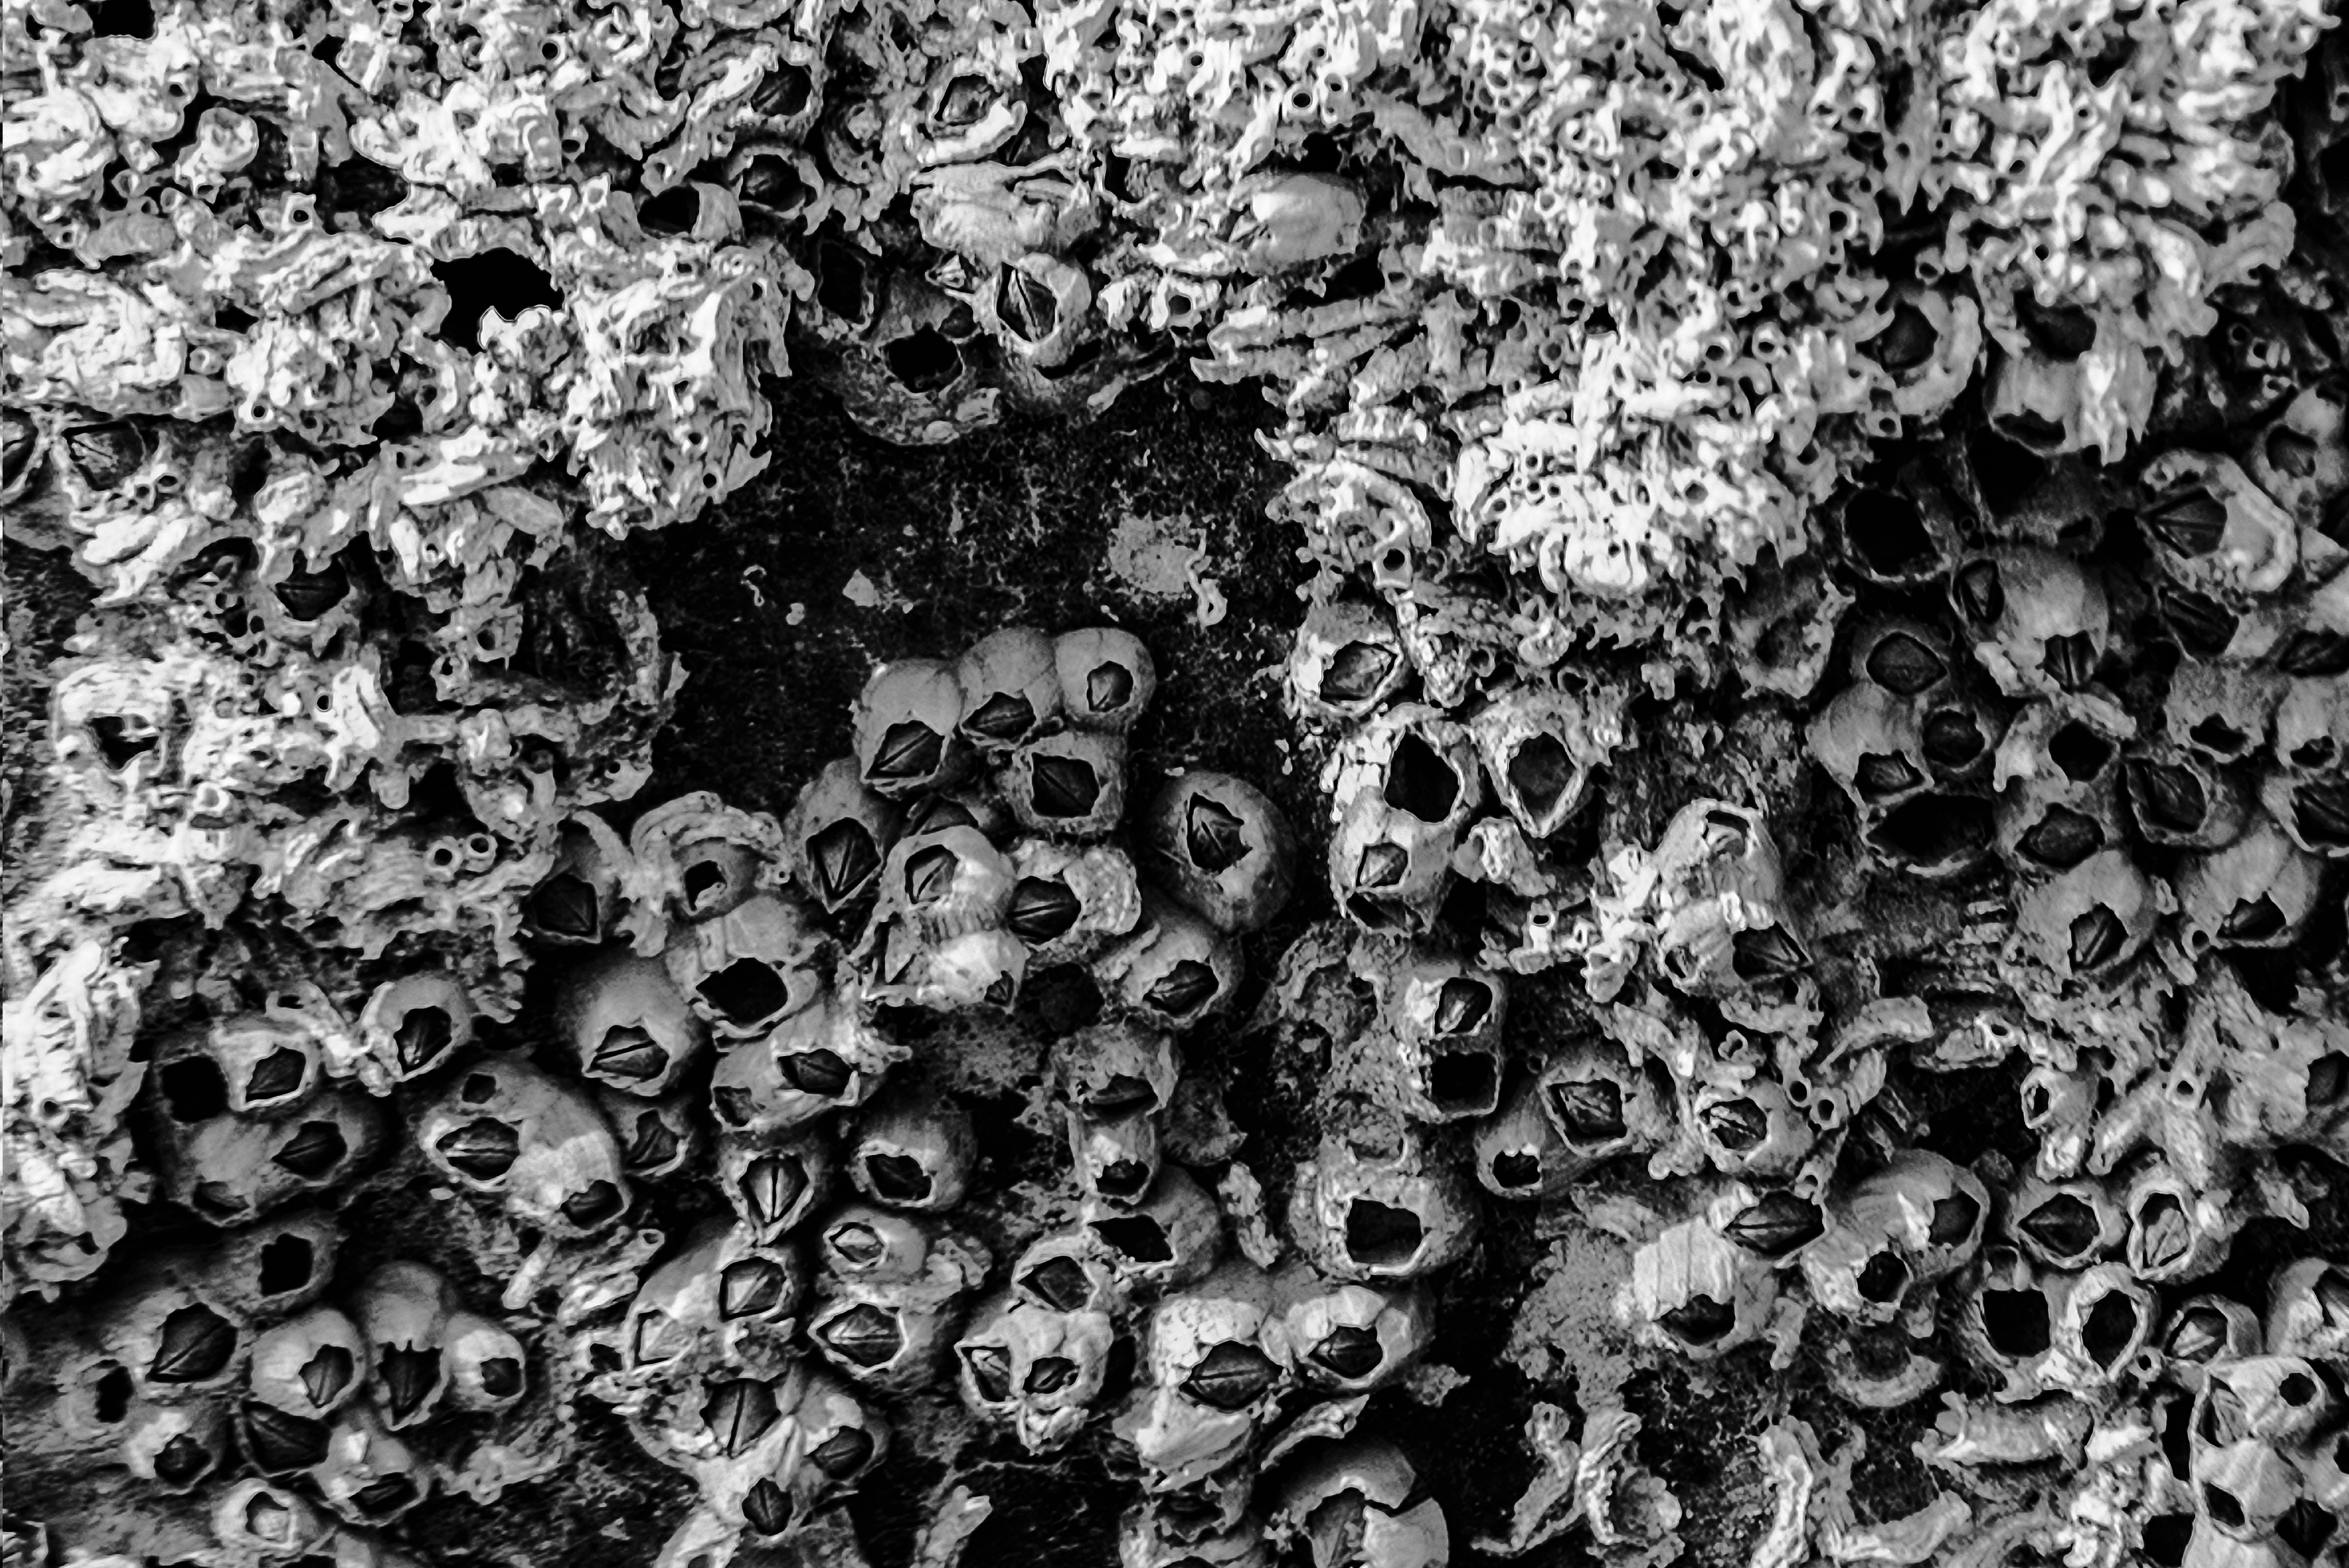
black, monochrome, black and white, monochrome photography, pattern, wall, design, leaf, organism, photography, metal, font, stock photography, plant, style, skull, art, still life photography